Bob Woodruff

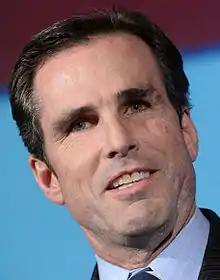
Woodruff in 2015

Robert Warren Woodruff (born August 18, 1961) is an American television journalist. Since 1996, he has served as a reporter for ABC News. Woodruff co-anchored "ABC World News Tonight" in 2006 with journalist Elizabeth Vargas. He was severely injured by an IED explosion during a reporting trip to Iraq that January, and he recovered over an extended period before returning to air.